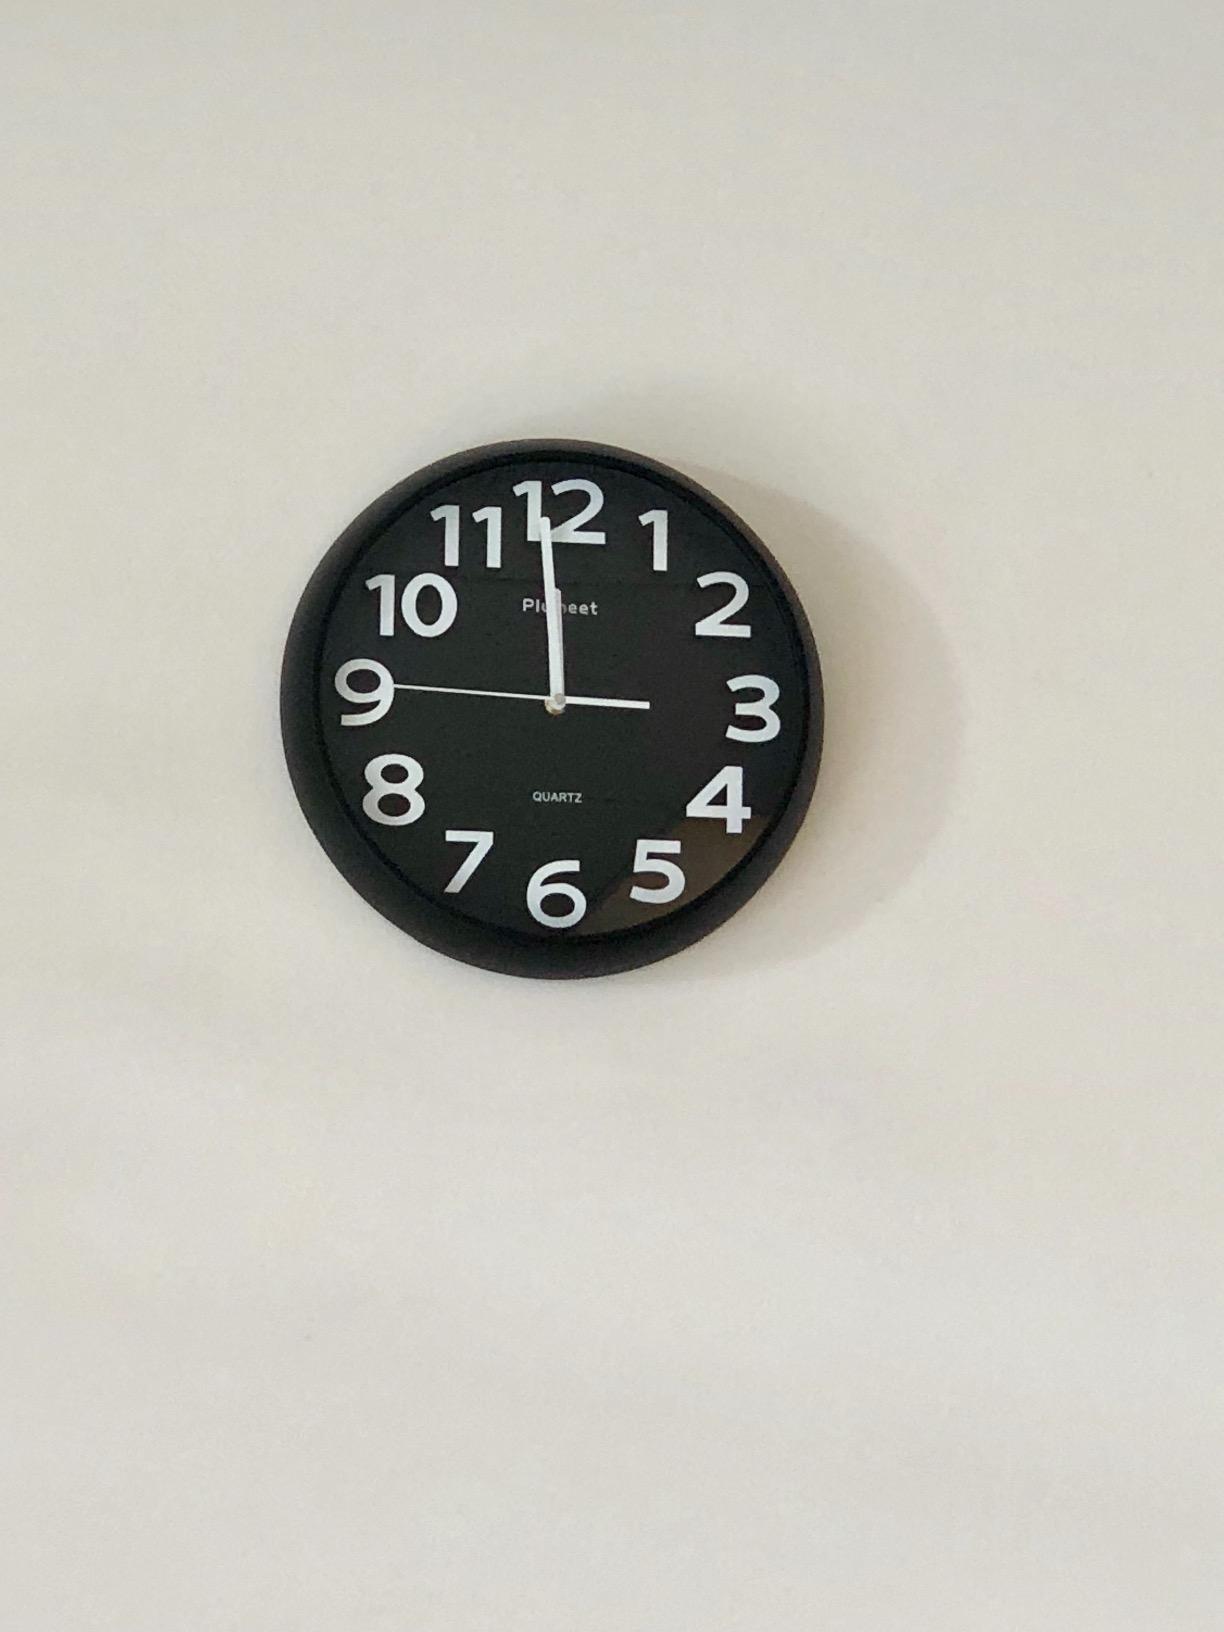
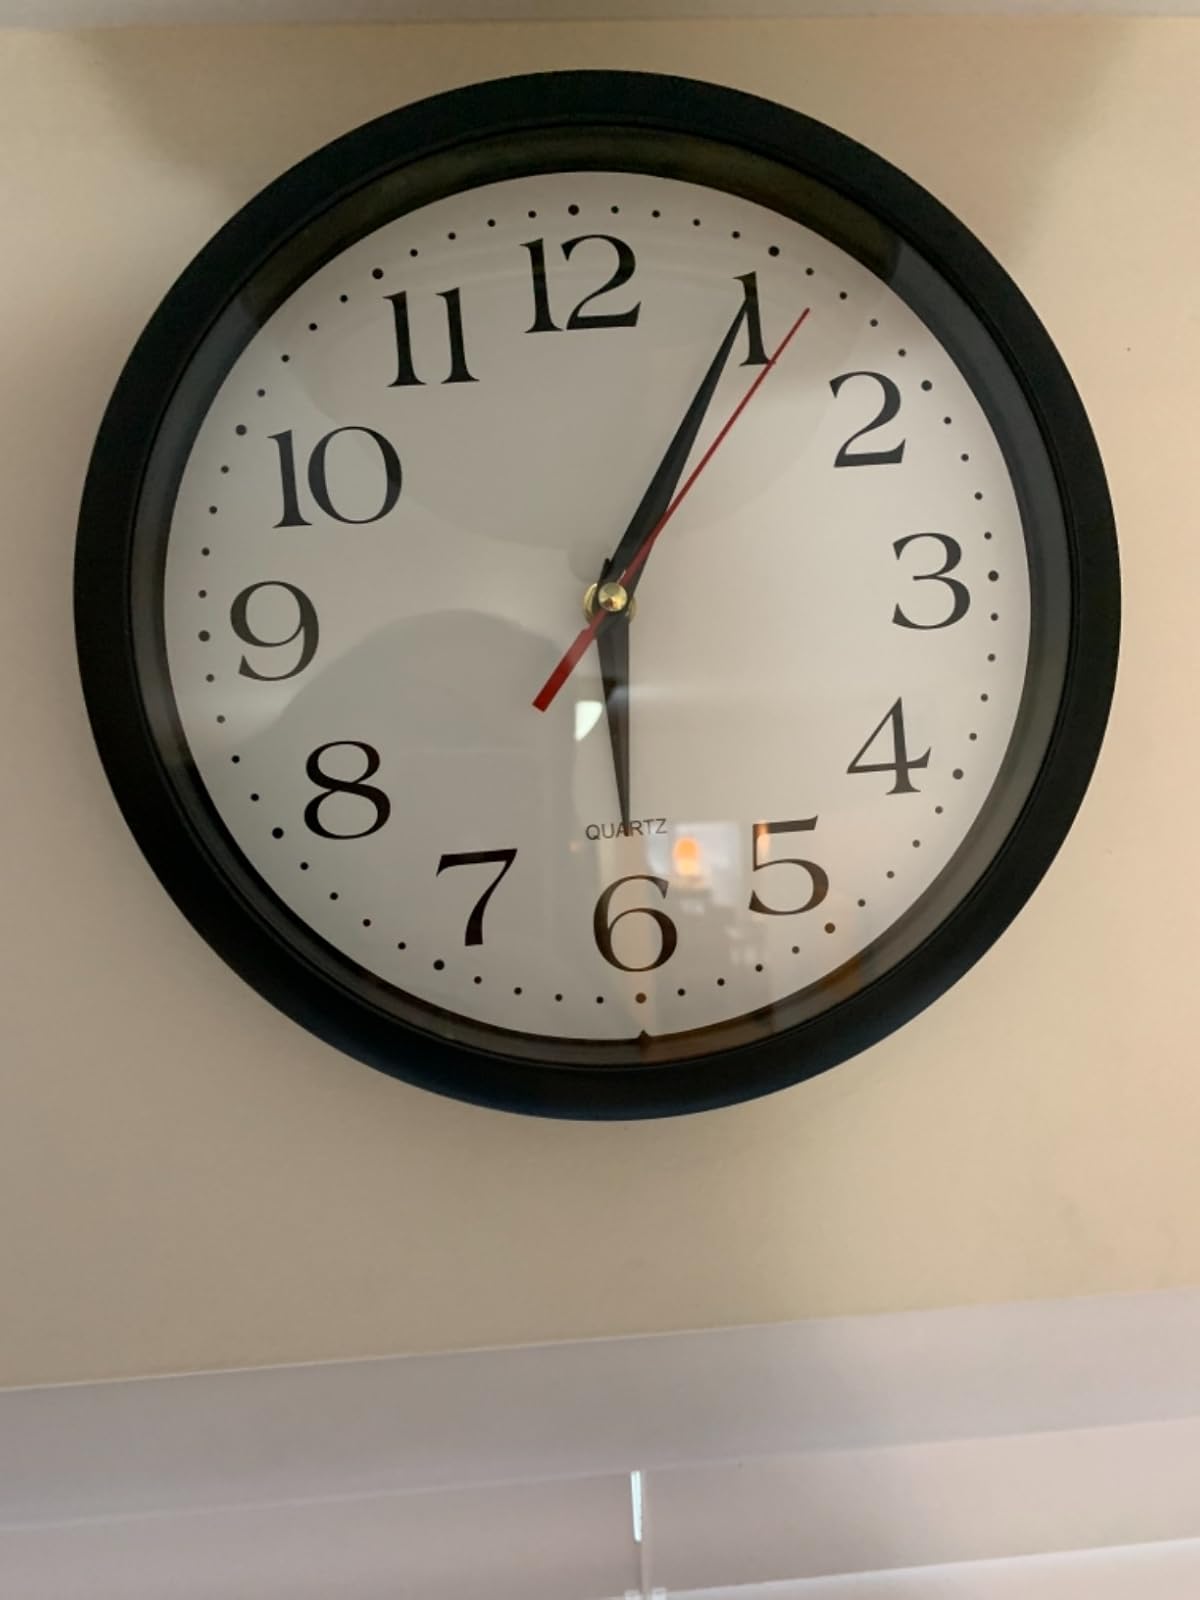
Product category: clock
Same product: no